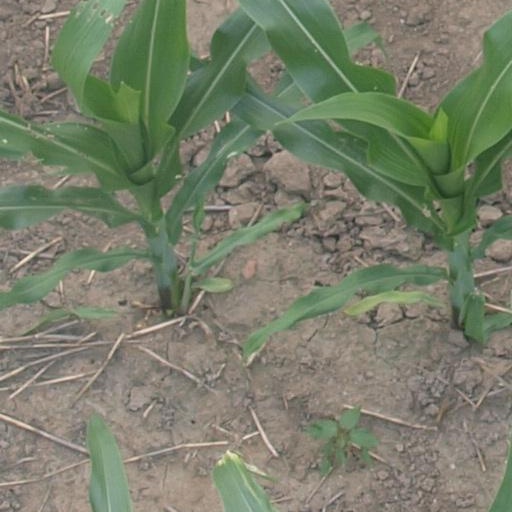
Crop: maize; corn